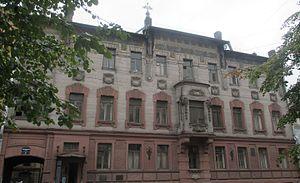
Ancien hôtel particulier de la famille de l'écrivain Nabokov avant la Révolution. Rue Bolchaïa Morskaïa, n° 47.
La rue Bolchaïa Morskaïa est une voie de Saint-Pétersbourg.
Vladimir Dmitrievitch Nabokov, né à Tsarskoïe Selo le 9 juillet 1869 et mort à Berlin le 28 mars 1922, est un homme politique russe.
La maison Nabokov est un ancien hôtel particulier de la famille Nabokov situé à Saint-Pétersbourg au 47 de la rue Bolchaïa Morskaïa, dans le centre historique de la ville. Elle abrite aujourd'hui le Musée Nabokov, consacré à l'écrivain Vladimir Nabokov, qui vécut dans cette demeure jusqu'à l'âge de dix-huit ans.